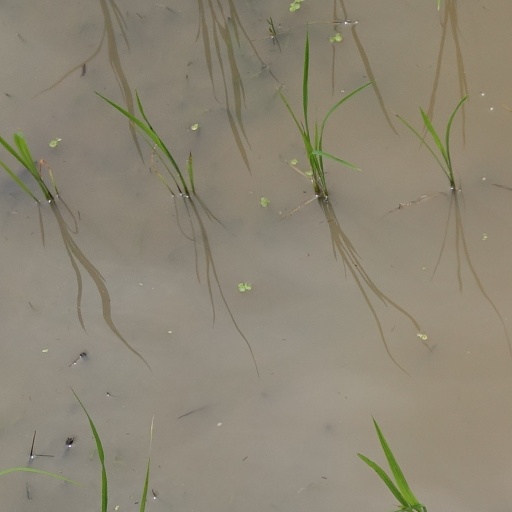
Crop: rice